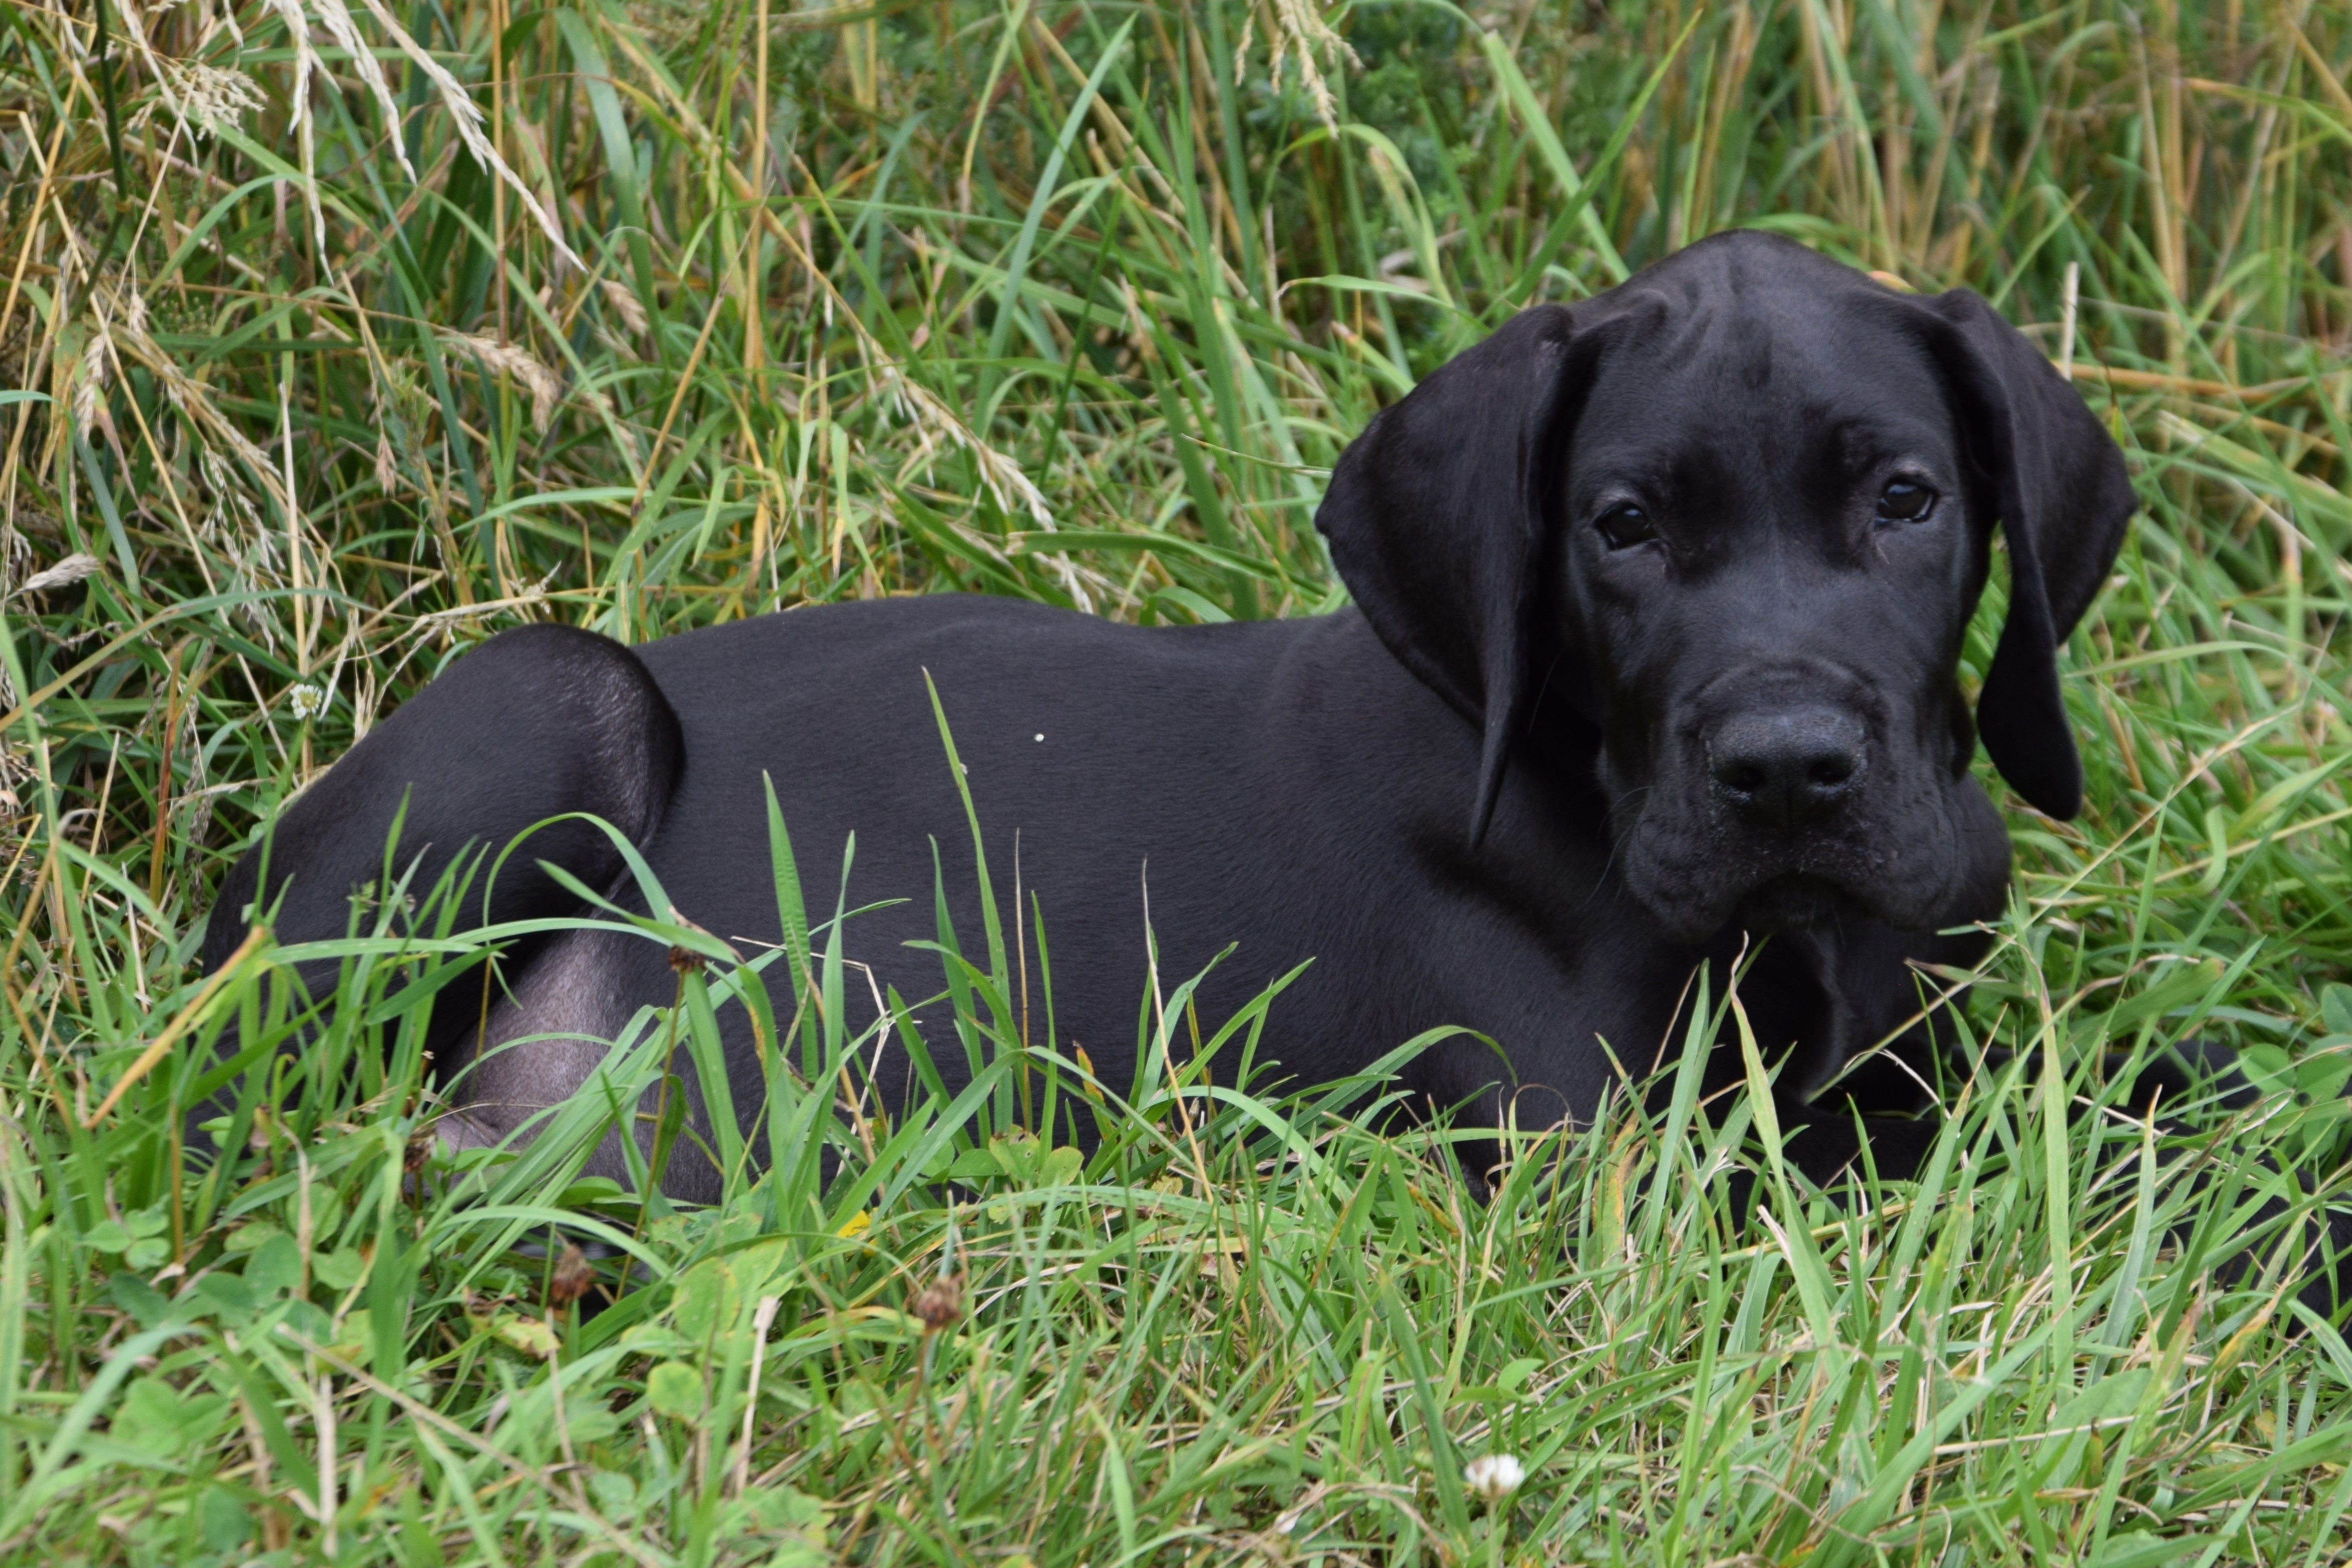
puppy, dog, pet, mammal, black, vertebrate, labrador retriever, dog breed, great dane, dog like mammal, carnivoran